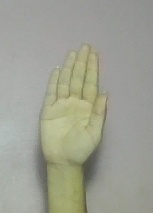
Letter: seen